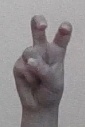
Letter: toot